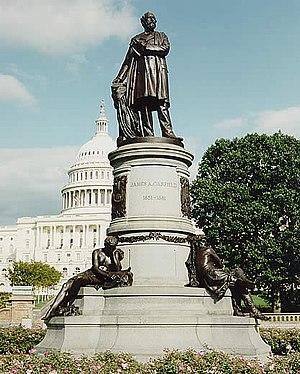
La ville de Washington compte de nombreuses sculptures en plein air. La Smithsonian Institution en compte près de 900 dans son inventaire. En plus des plus célèbres monuments et mémoriaux de la capitale, de nombreuses personnalités reconnues comme des héros nationaux ont été honorées, à titre posthume, une statue les représentant dans un parc ou une place publique. Certains de ces personnages de l'histoire américaine sont représentés plusieurs fois dans la capitale. Abraham Lincoln, par exemple, est représenté par au moins trois sculptures, dont celles au Lincoln Memorial, au Lincoln Park, et à l'ancienne Cour supérieure du district de Columbia. Plusieurs personnalités internationales, telles Mohandas Karamchand Gandhi, ont également été immortalisées par des statues. D'autres figures humaines ne font référence à aucun personnage historique telle par exemple la statue de la Liberté qui ne doit pas être confondue avec la statue de la Liberté à New York, statue allégorique de 19 ½ pieds de haut qui repose au sommet du dôme du Capitole.
John Quincy Adams Ward est un sculpteur américain qui est notamment connu pour sa statue de George Washington située sur les marches du Federal Hall National Memorial à Wall Street, New York.